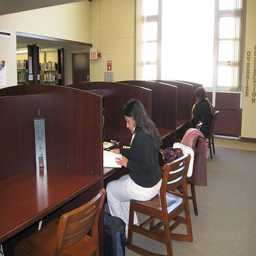
Woman sitting at a desk inspecting some papers.
the woman is sitting alone reading a book.
People working at the divided desks in a sun-filled library
The large wooden table is divided into cubbies for privacy.
a woman sitting at a library desk while looking at some books